Bernard Kerik

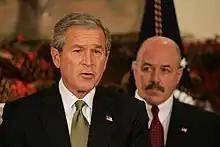
President George W. Bush announcing Kerik's nomination to be the Secretary of Homeland Security in 2004

On December 3, 2004, Kerik was nominated by President Bush to succeed Tom Ridge as United States Secretary of Homeland Security. Incoming Attorney General Alberto Gonzales vetted Kerik during that nomination period. On December 10, after a week of press scrutiny, Kerik withdrew acceptance of the nomination. Kerik stated that he had unknowingly hired an undocumented worker as a nanny and housekeeper. Similar violations of immigration law had previously caused the withdrawal of the nominations of Linda Chavez as secretary of labor by George W. Bush and of Zoë Baird and Kimba Wood for attorney general by President Bill Clinton.